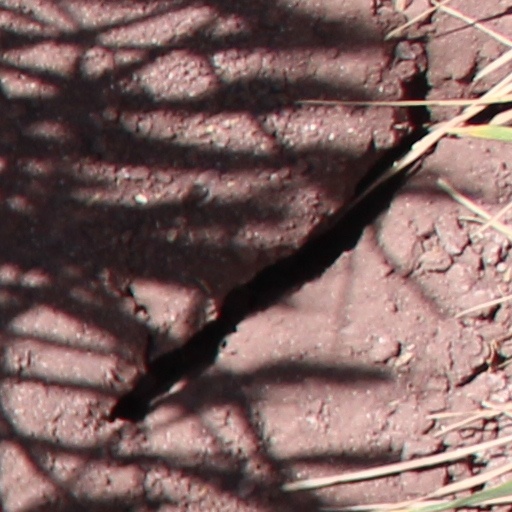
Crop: wheat